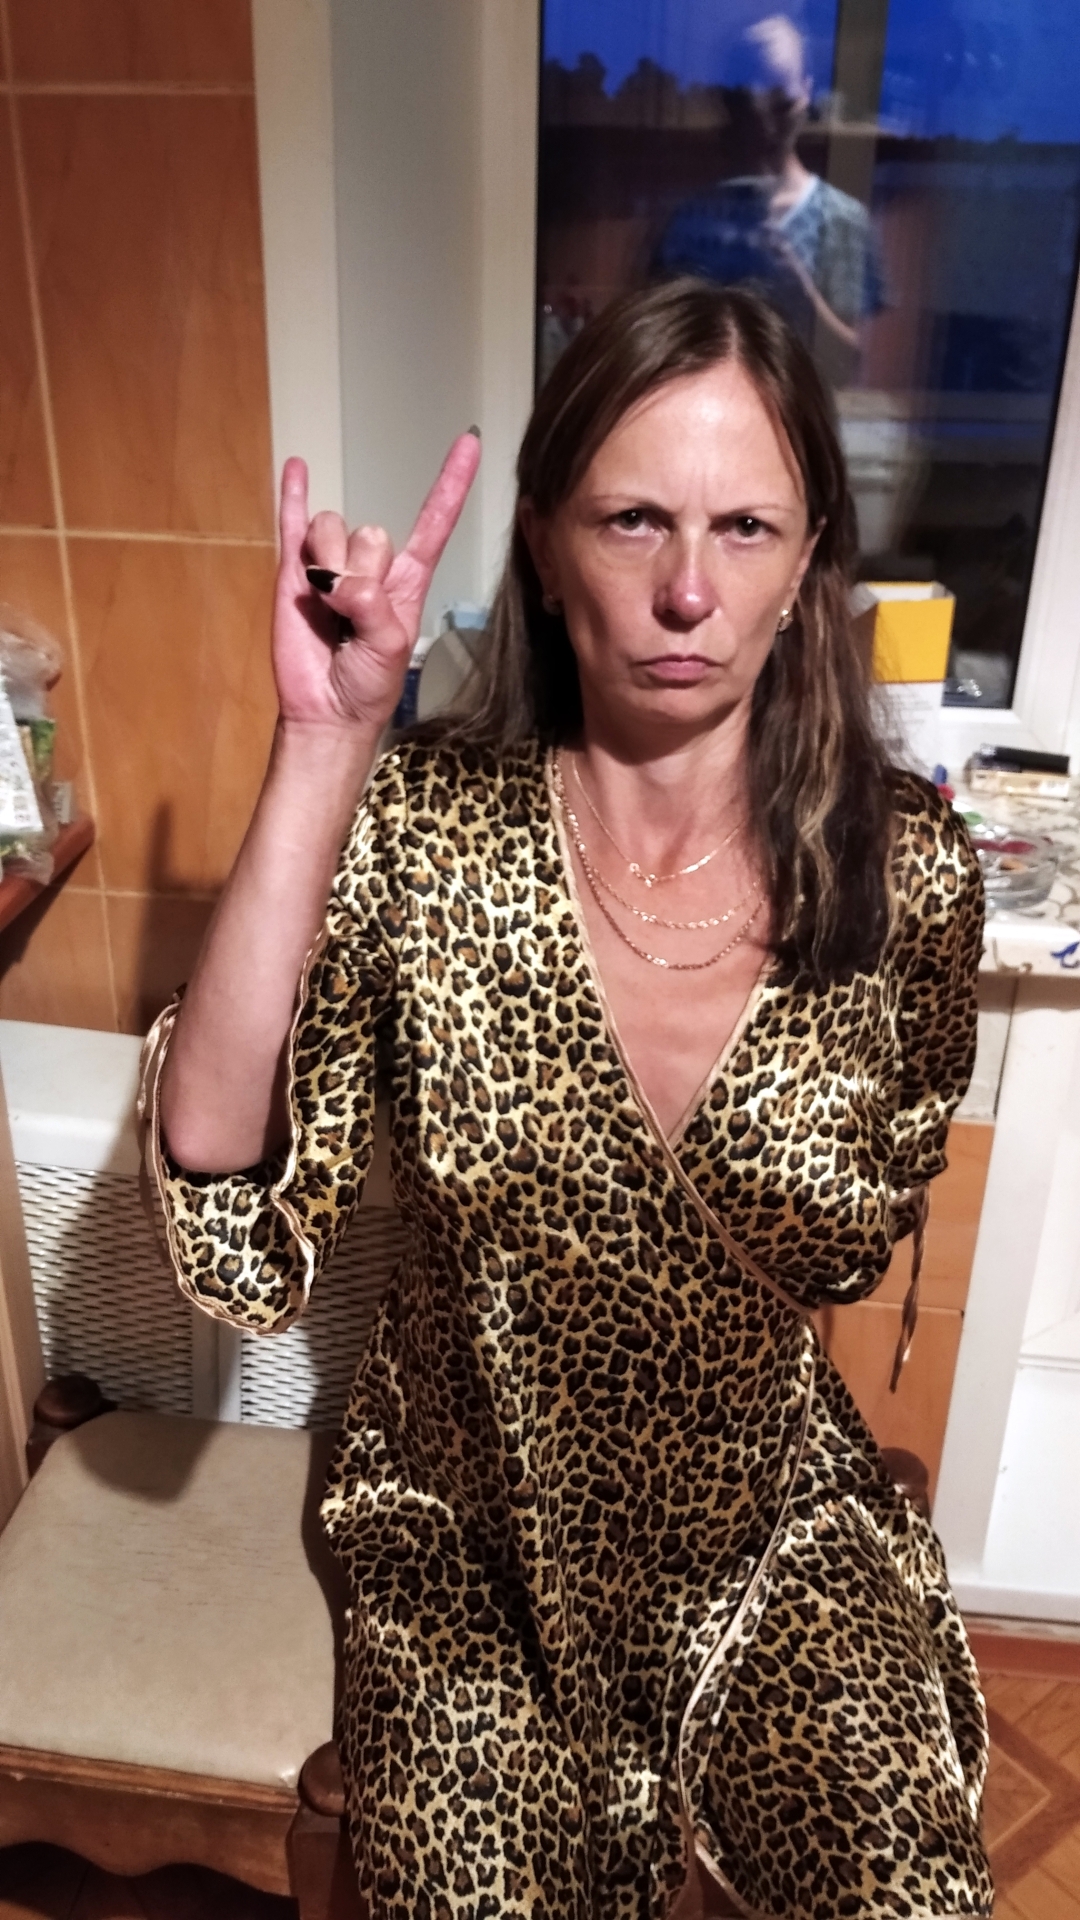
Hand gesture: rock